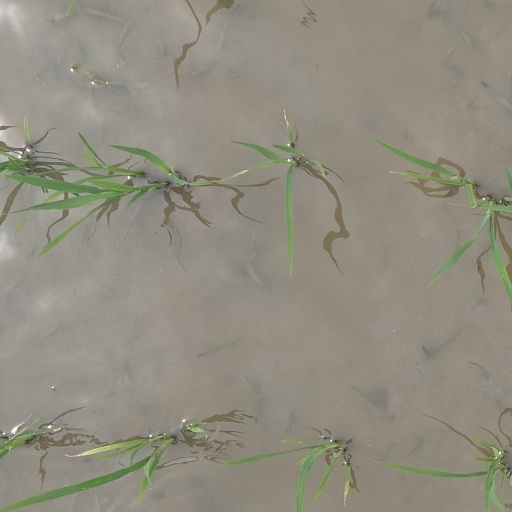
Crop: rice